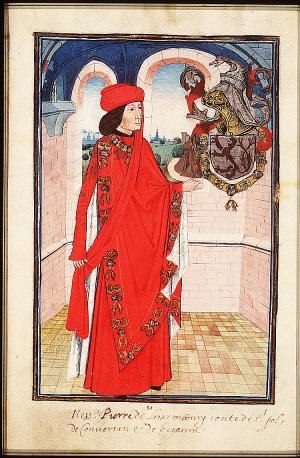
Peter 2. af Luxemburg, greve af Saint-Pol
Peter 2. af Luxemburg, greve af Saint-Pol var greve af Saint-Pol, Brienne, Soissons og Marle samt herre til Enghien.